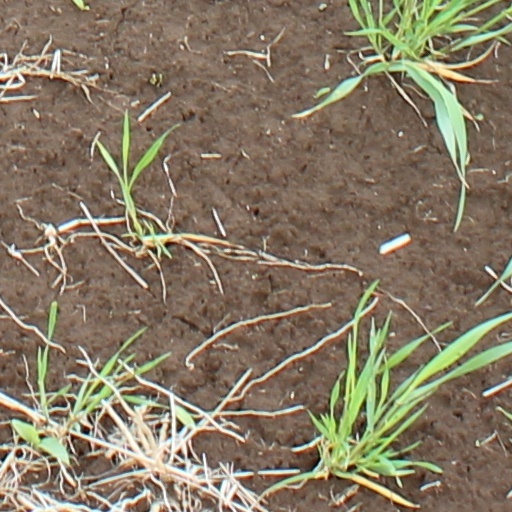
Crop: wheat